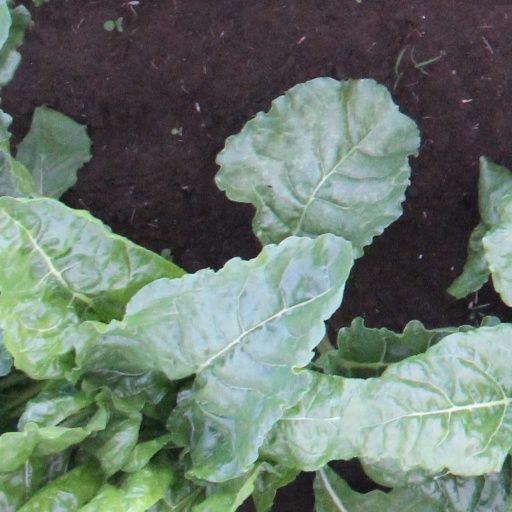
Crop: sugar beet